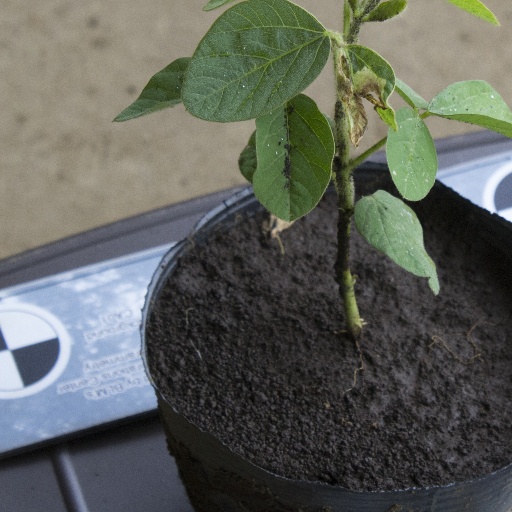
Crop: soybean